2011 FA Cup final

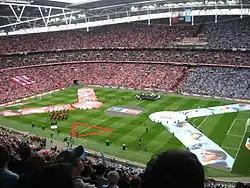
The pre-match rendition of "Abide with Me".

Manchester City were appearing in the final for the ninth time. They had won the cup four times previously (in 1904, 1934, 1956 and 1969), and had been beaten in the final four times (in 1926, 1933, 1955 and 1981). Stoke City were making their first appearance in the final. Their previous best was participation in the semi-finals, which had occurred three times.